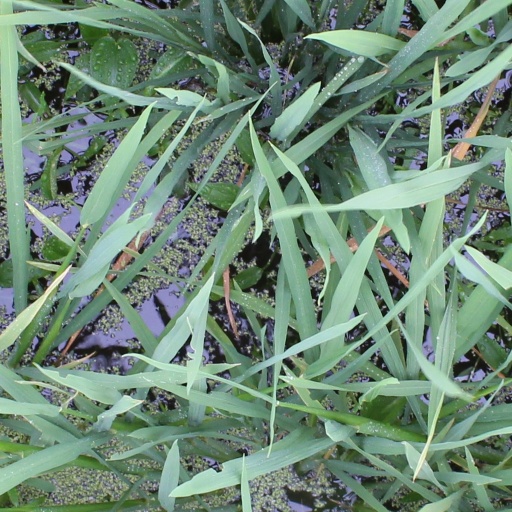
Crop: rice